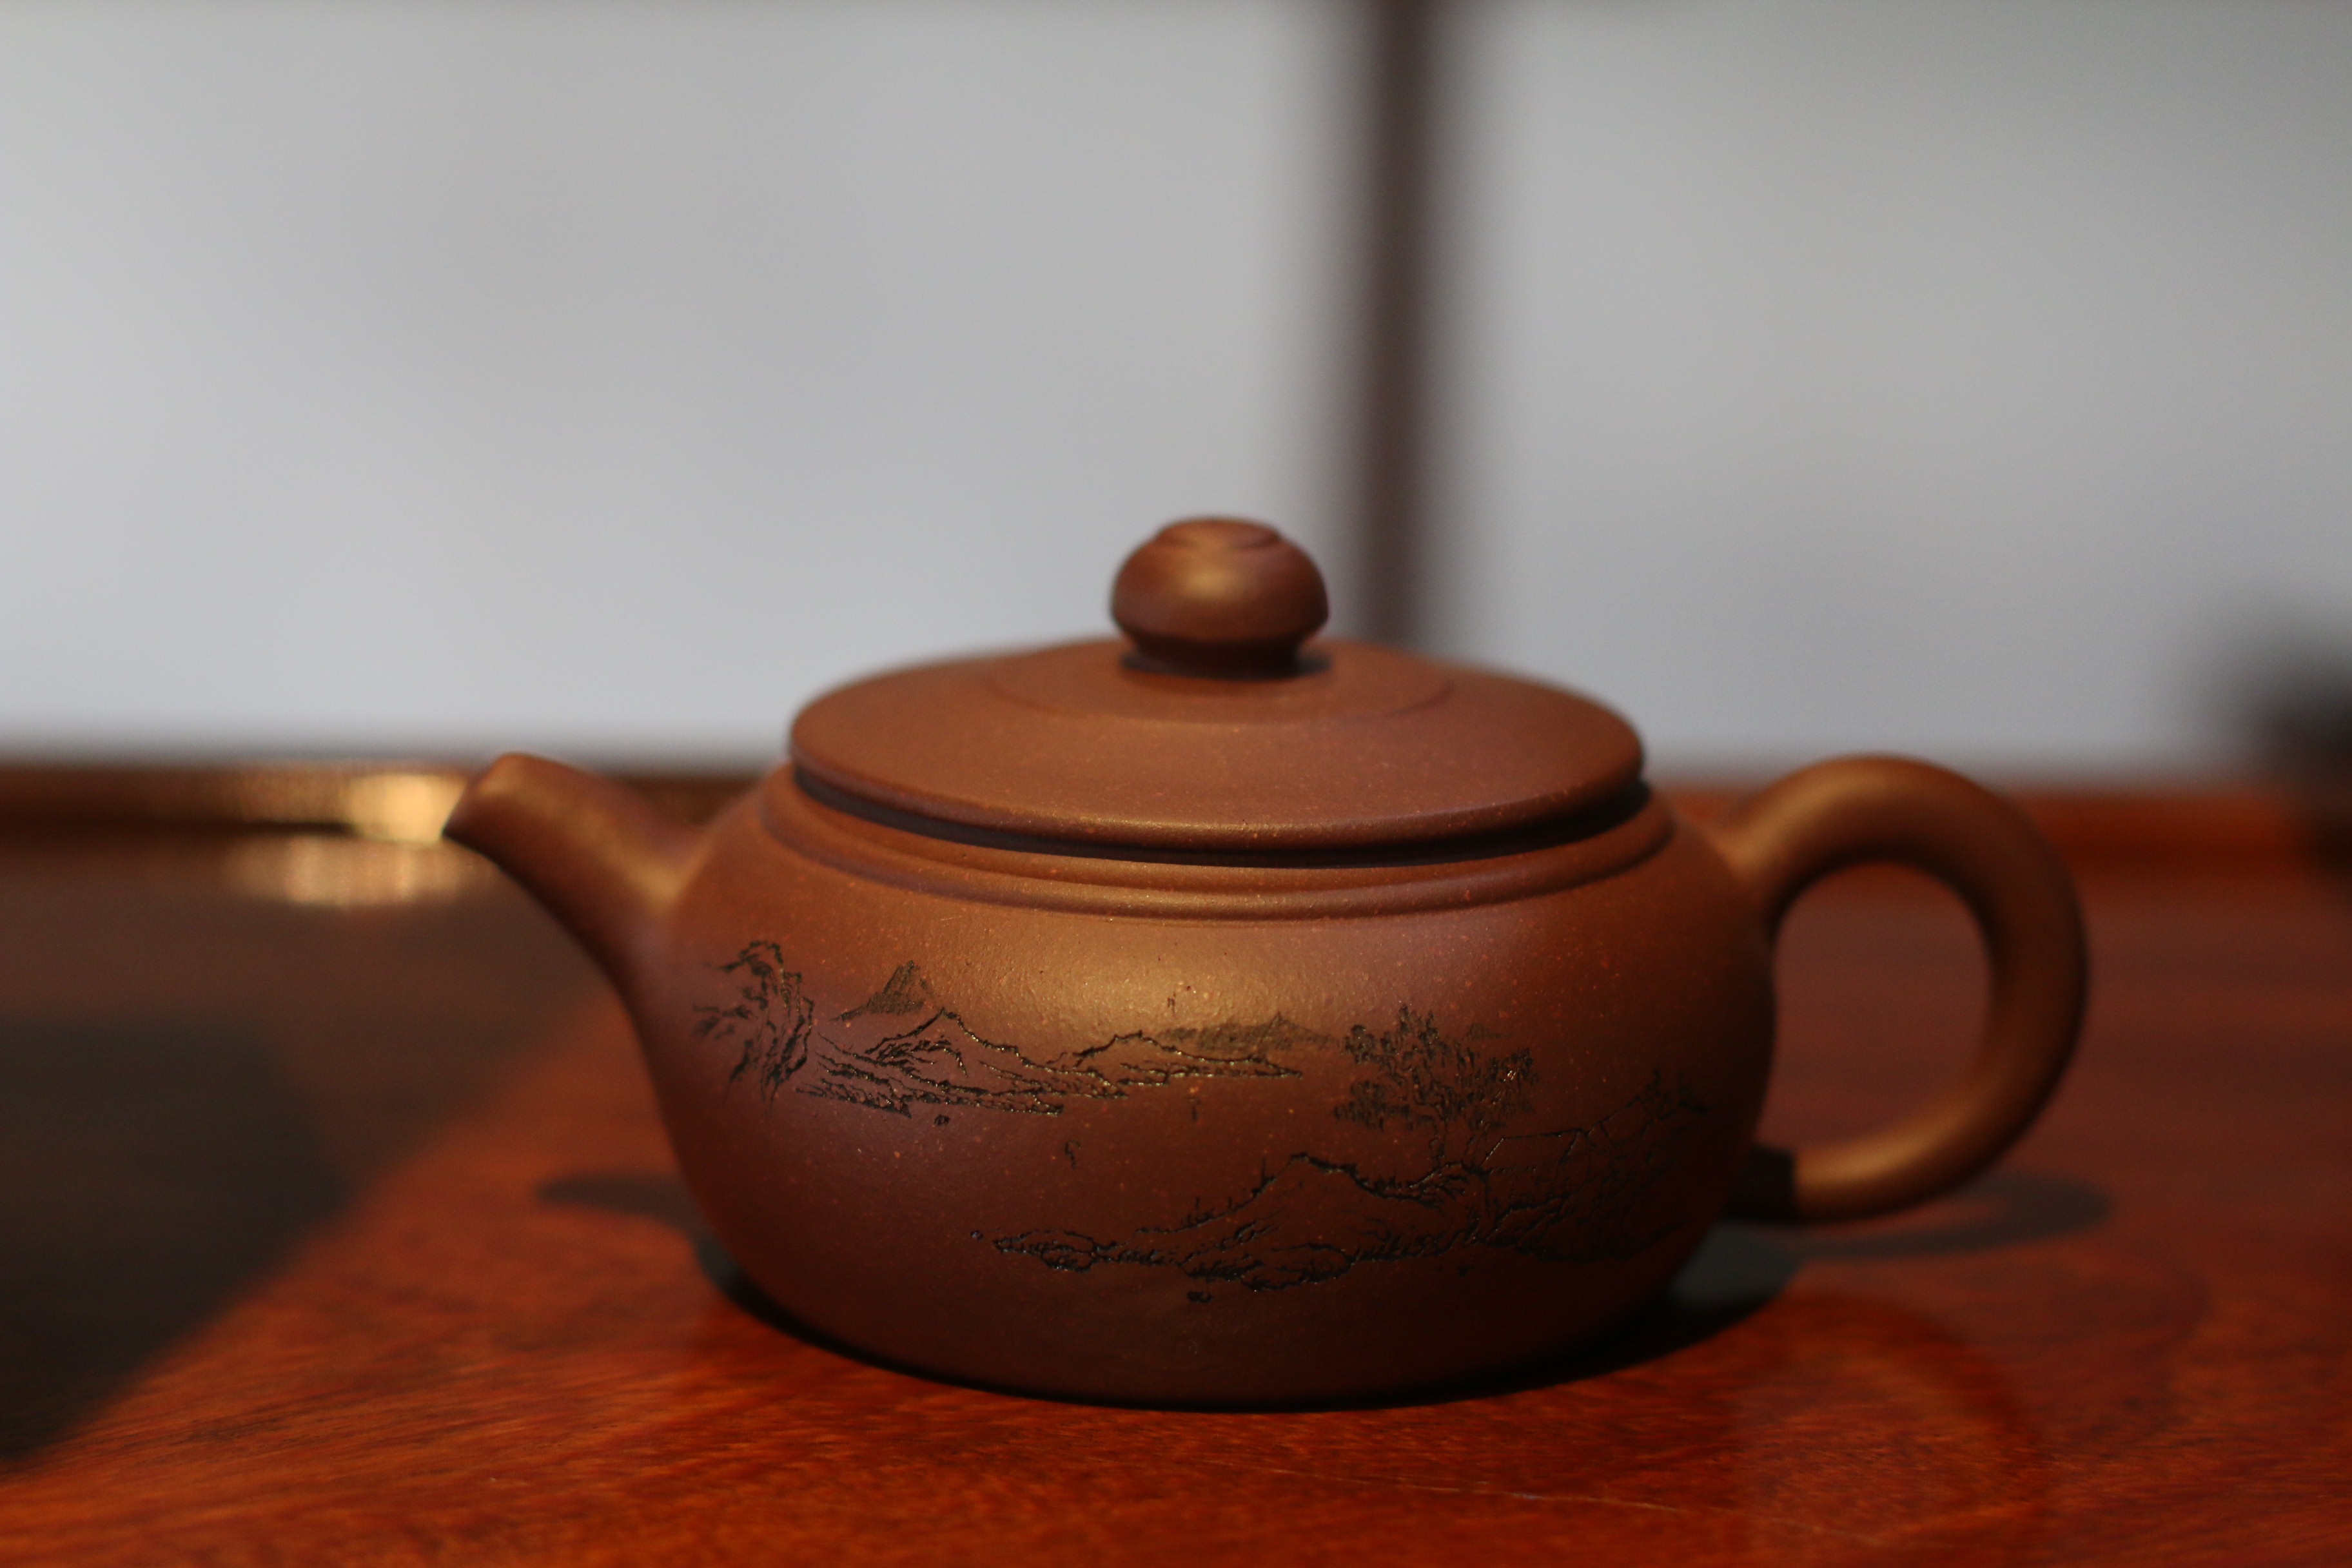
tea, purple, teapot, pot, cup, ceramic, asia, drink, tableware, art, style, clay, traditional